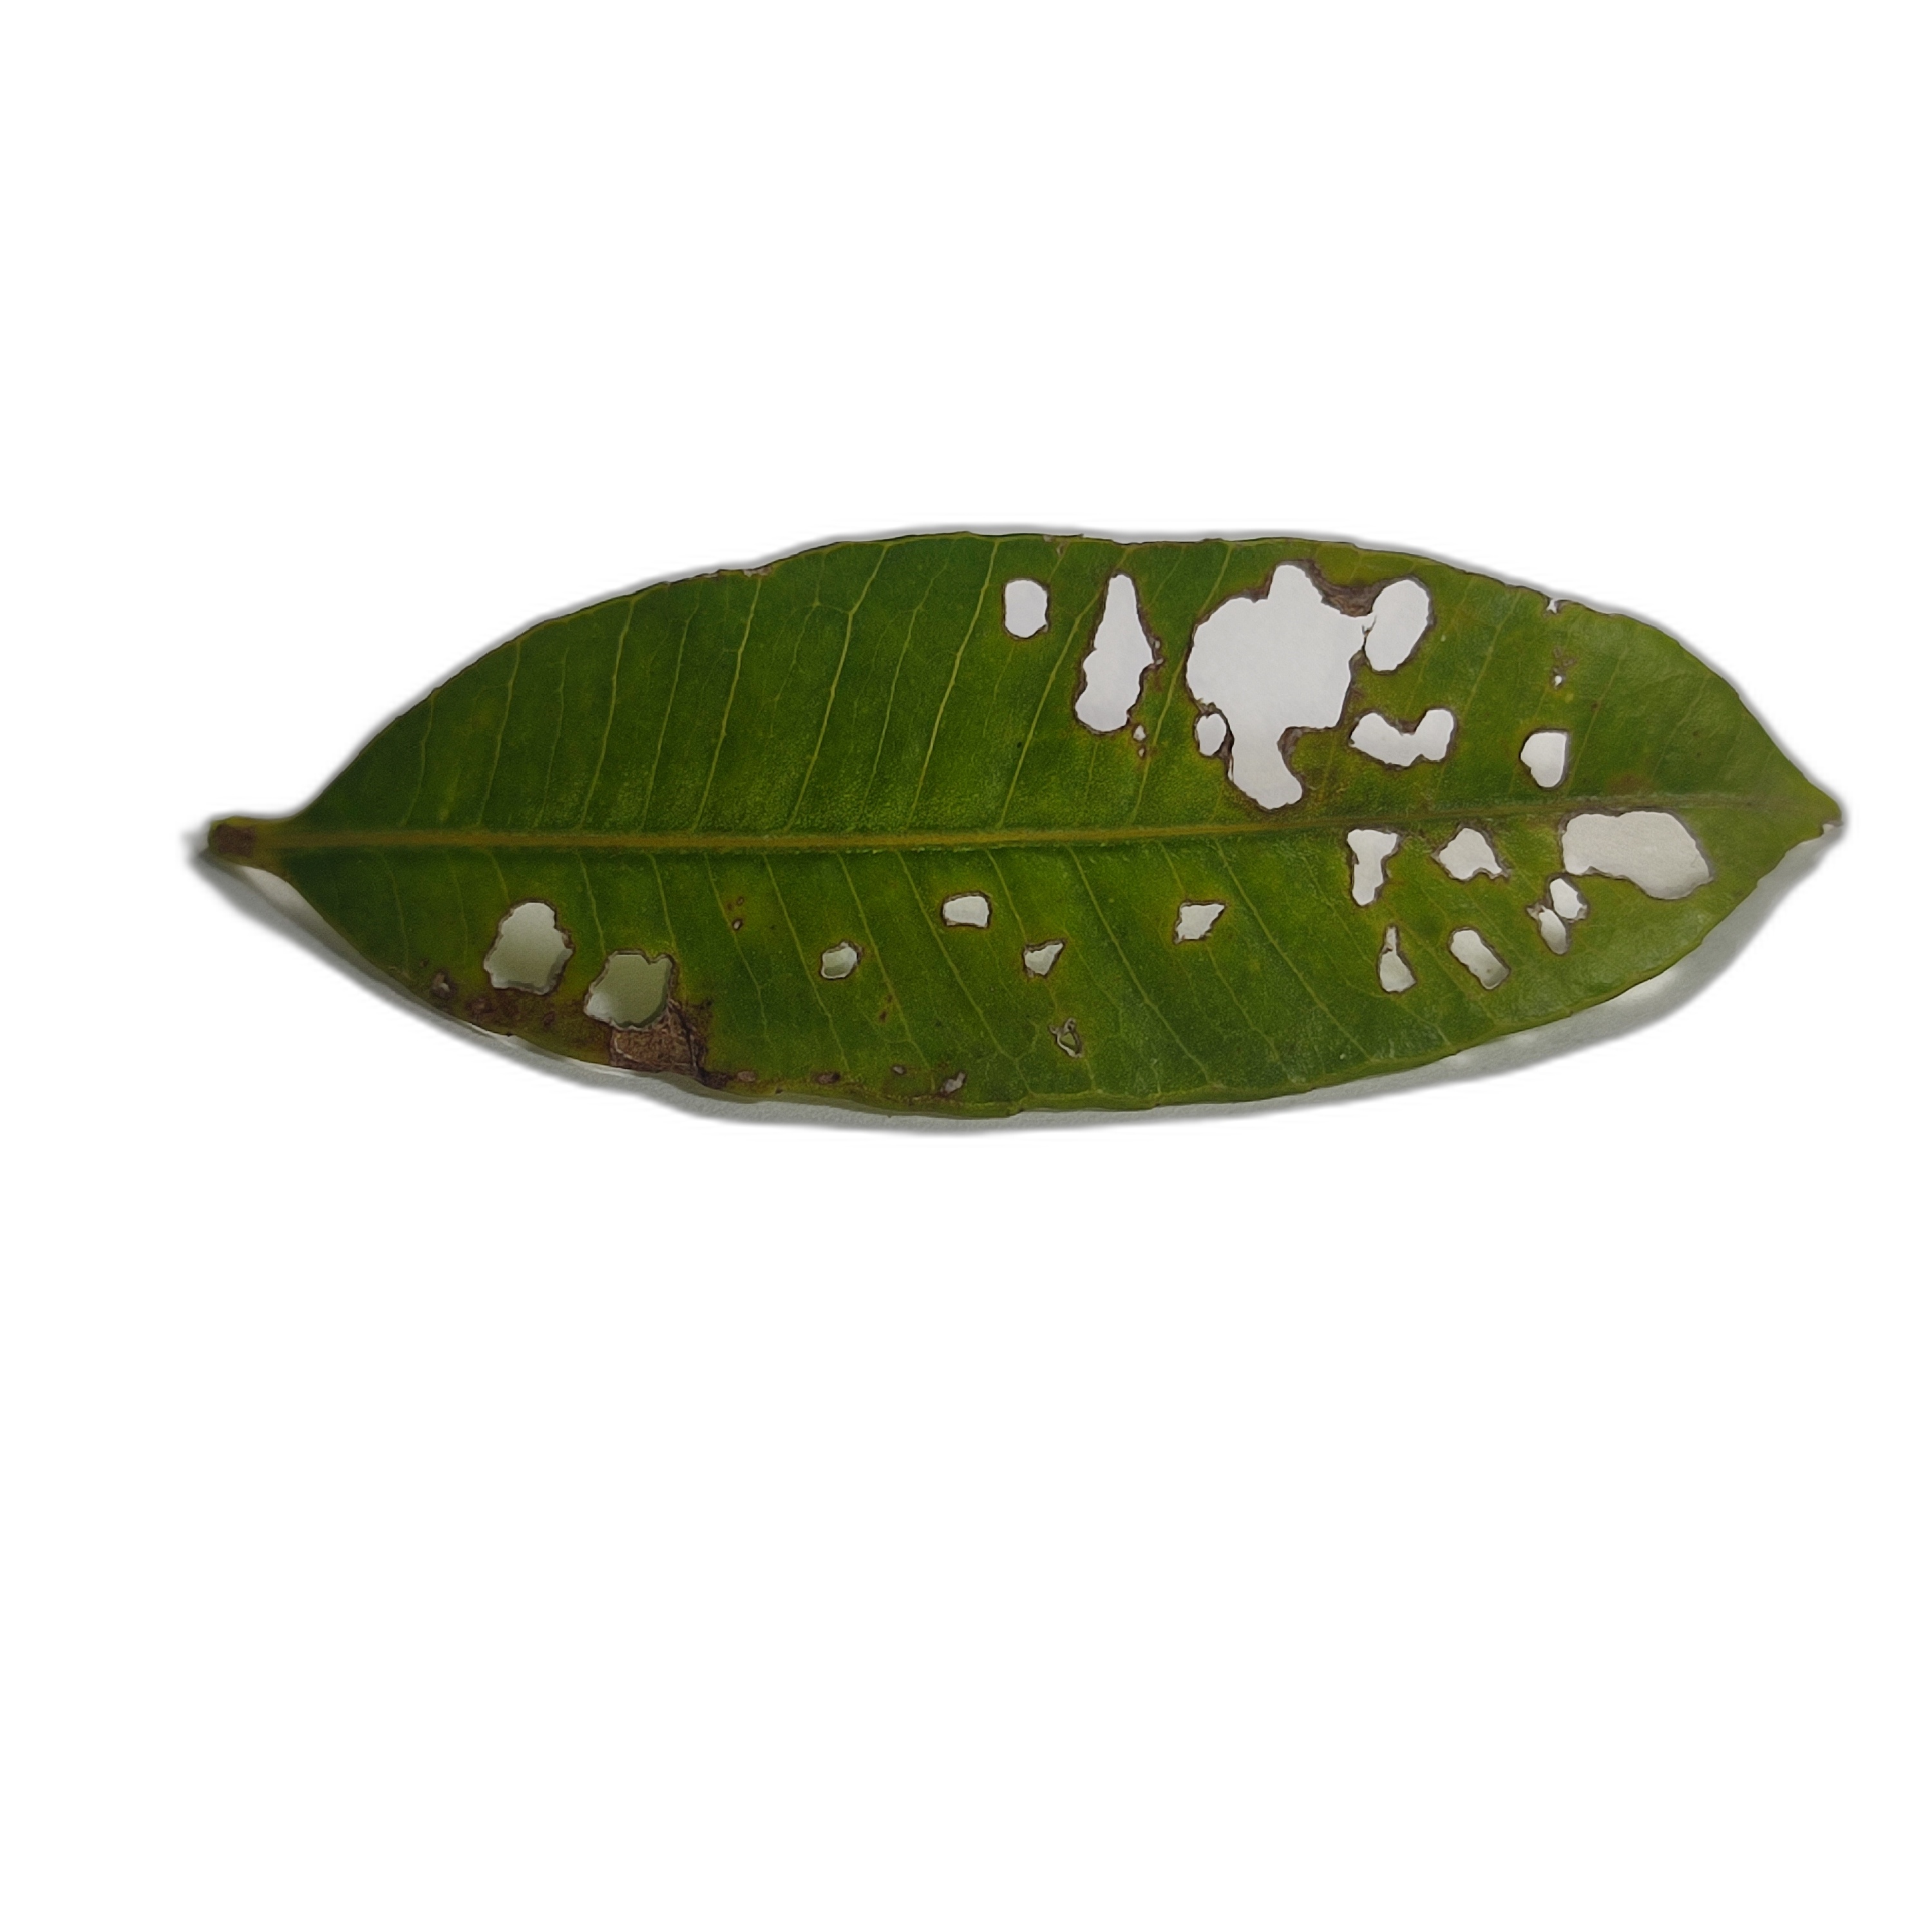
Label: not_healthy